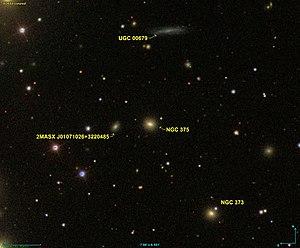
Image créée à l'aide du logiciel Aladin Sky Atlas du Centre de Données astronomiques de Strasbourg et des données de SDSS (Sloan Digital Sky Survey).
NGC 375 est une galaxie elliptique située dans la constellation des Poissons à environ 262 millions d'années-lumière de la Voie lactée. Elle a été découverte par l'astronome britannique Lawrence Parsons en 1874.